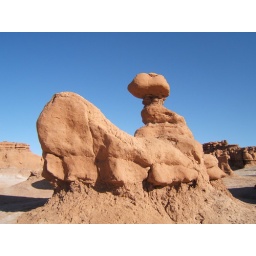
Wind and water produce strange rock formations in Goblin Valley, Utah.